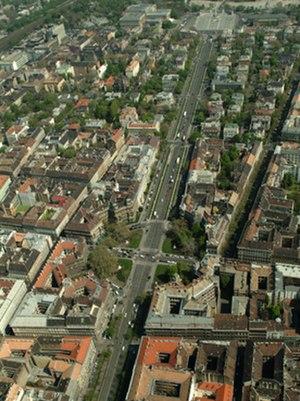
Andrássy út est une avenue de 2 310 mètres dans le VIᵉ arrondissement de Budapest. Elle relie le centre-ville au Városliget. Avec la ligne du métro de Budapest, l'avenue est classée au patrimoine mondial par l'UNESCO depuis 2002.